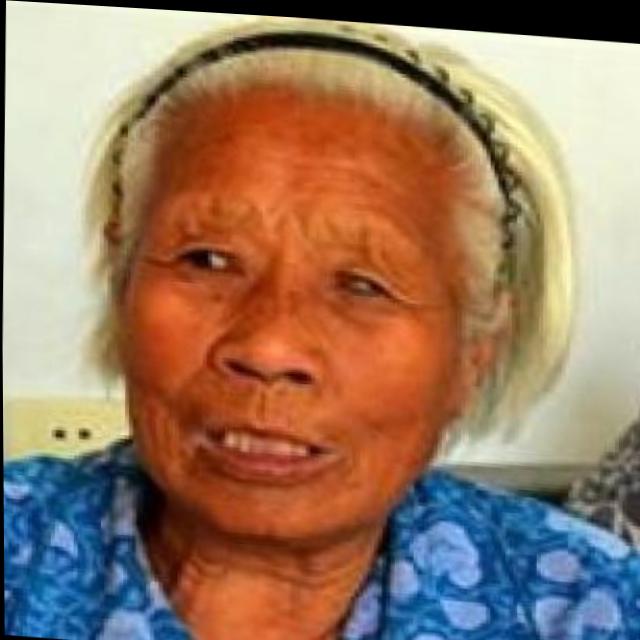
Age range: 65+